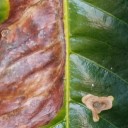
Label: Phoma